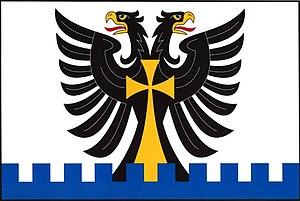
Vračovice-Orlov est une commune du district d'Ústí nad Orlicí, dans la région de Pardubice, en Tchéquie. Sa population s'élevait à 181 habitants en 2017.